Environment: real
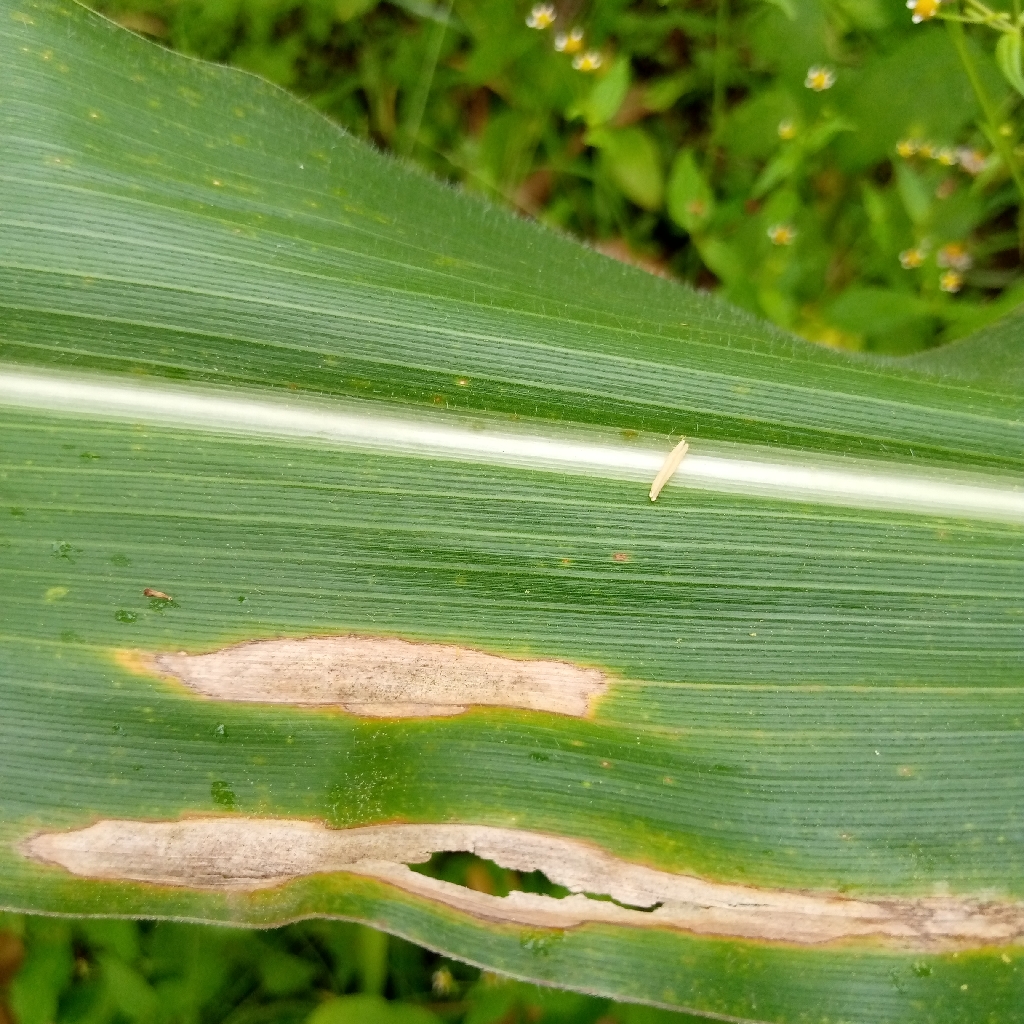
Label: northern_corn_leaf_blight